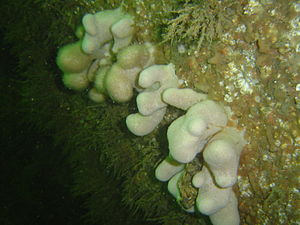
Ottearmede koraldyr / Galleri
Ottearmede koraldyr er en underklasse af koraldyr indenfor rækken nældecelledyr. Underklassen omfatter hornkoraller, læderkoraller og blødkoraller, samt orgelkoral, blåkoraller og søpenne. Kendetegnende for underklassen er at polyperne har otte tentakler.